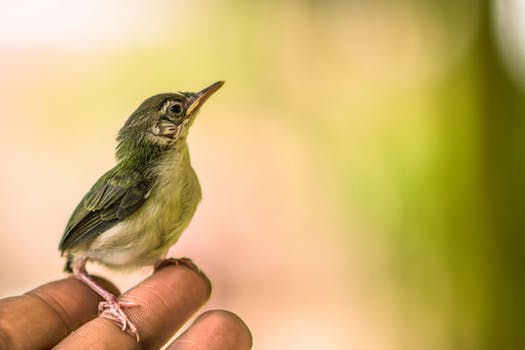
Label: No Watermark